Gorges de Daluis

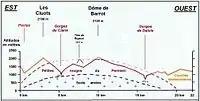
Geological overview of the area; Dôme de Barrot in center, Gorges de Daluis on right.

The area is dominated by the Dôme de Barrot, 2136 meters high, dating from the Permian. Former copper mining operations in the Dôme are still visible from the gorge, and unique mineral specimens have been found there.